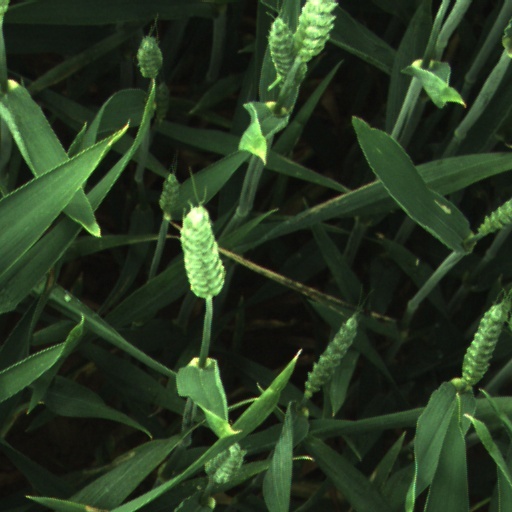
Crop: wheat